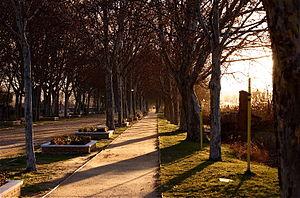
San Fernando de Henares est une commune espagnole située dans la Communauté de Madrid.